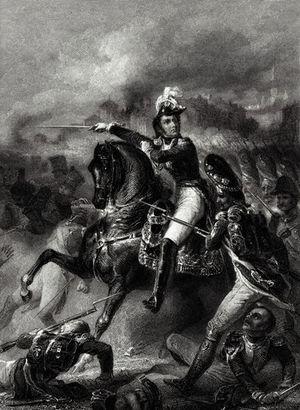
La bataille d'Eckmühl se déroula les 21 et 22 avril 1809 à Eckmühl en Bavière, et opposa les troupes françaises et alliées dirigées par Napoléon Iᵉʳ à l'armée autrichienne commandée par l'archiduc Charles. Elle se solda par une victoire majeure de l'Empereur sur les Autrichiens.
Jean Lannes, 1ᵉʳ duc de Montebello, né le 10 avril 1769 à Lectoure et mort le 31 mai 1809 sur l'île de Lobau, en Autriche, à la suite des blessures reçues à la bataille d'Essling, est un général français de la Révolution et de l'Empire, élevé à la dignité de maréchal d'Empire en 1804 et inhumé au Panthéon en 1810.